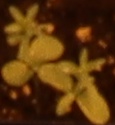
Label: Flax